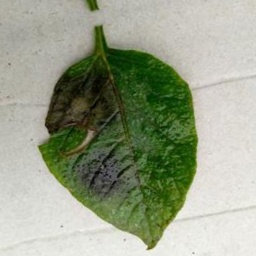
Etiqueta: Late Blight